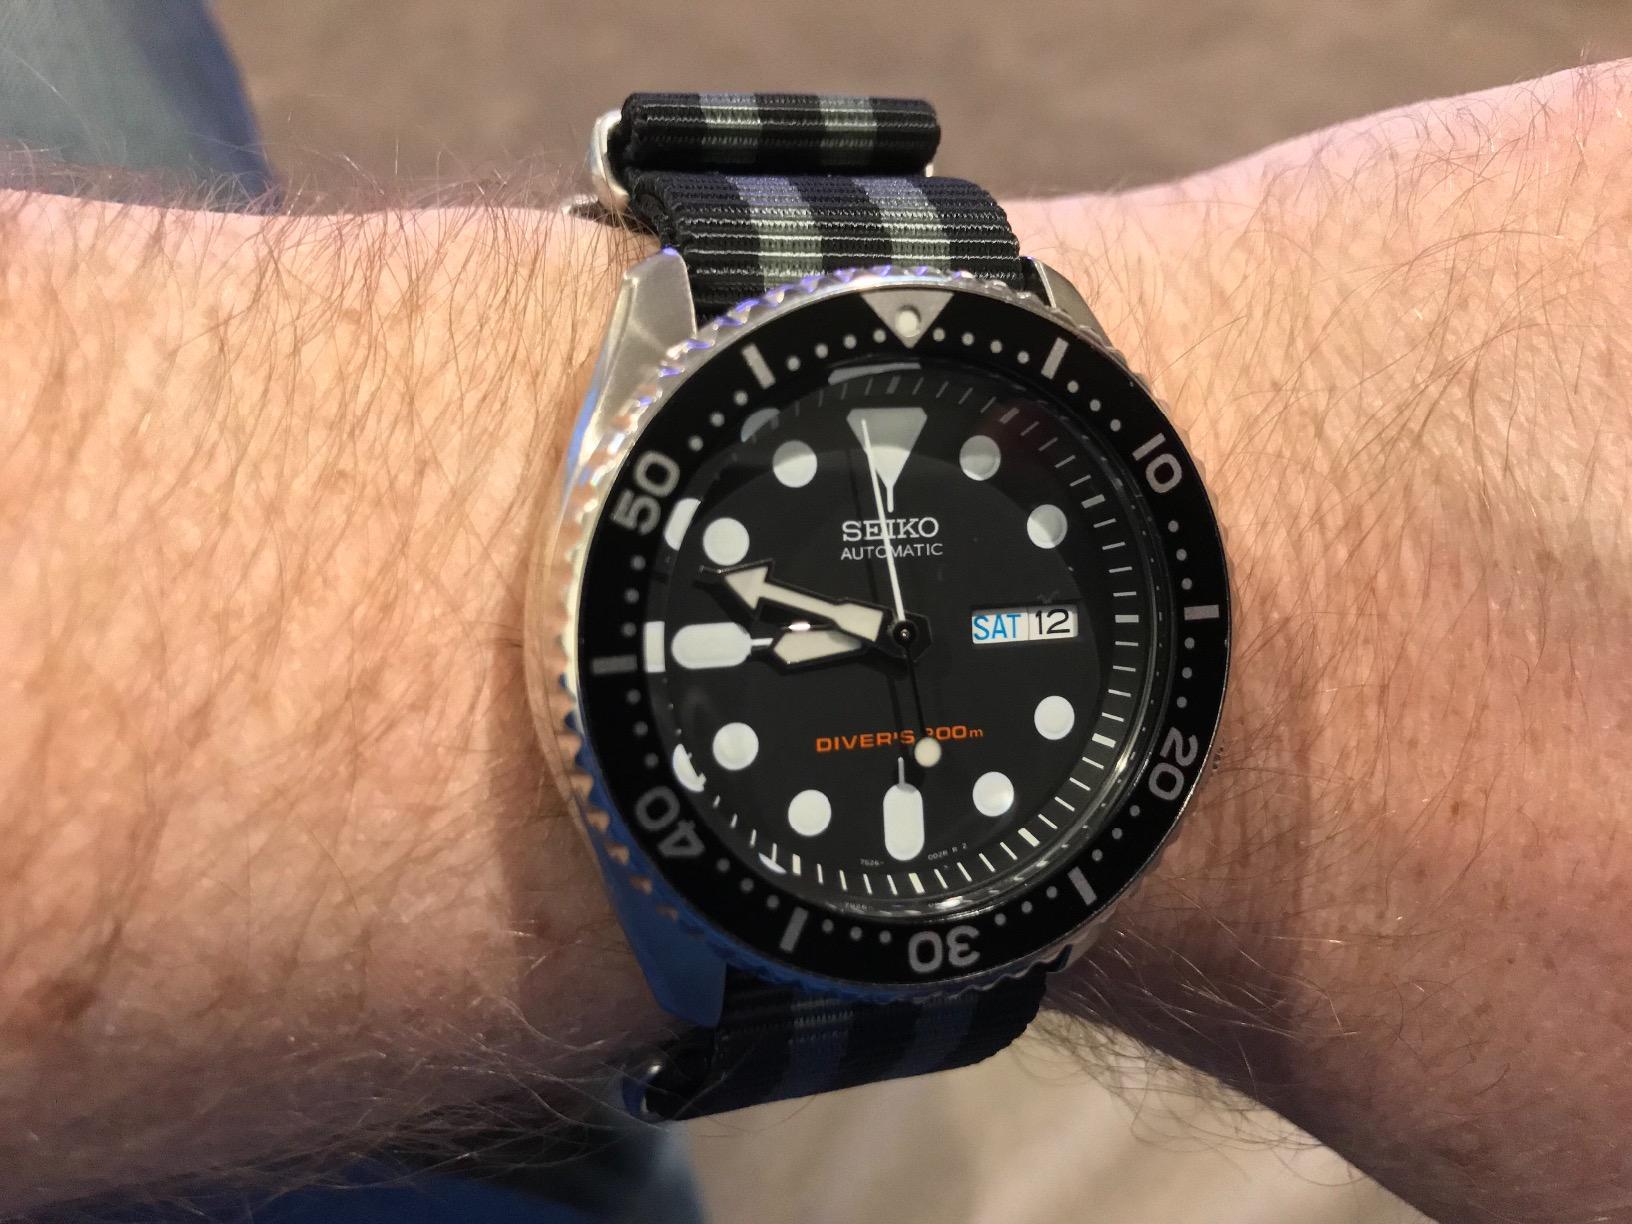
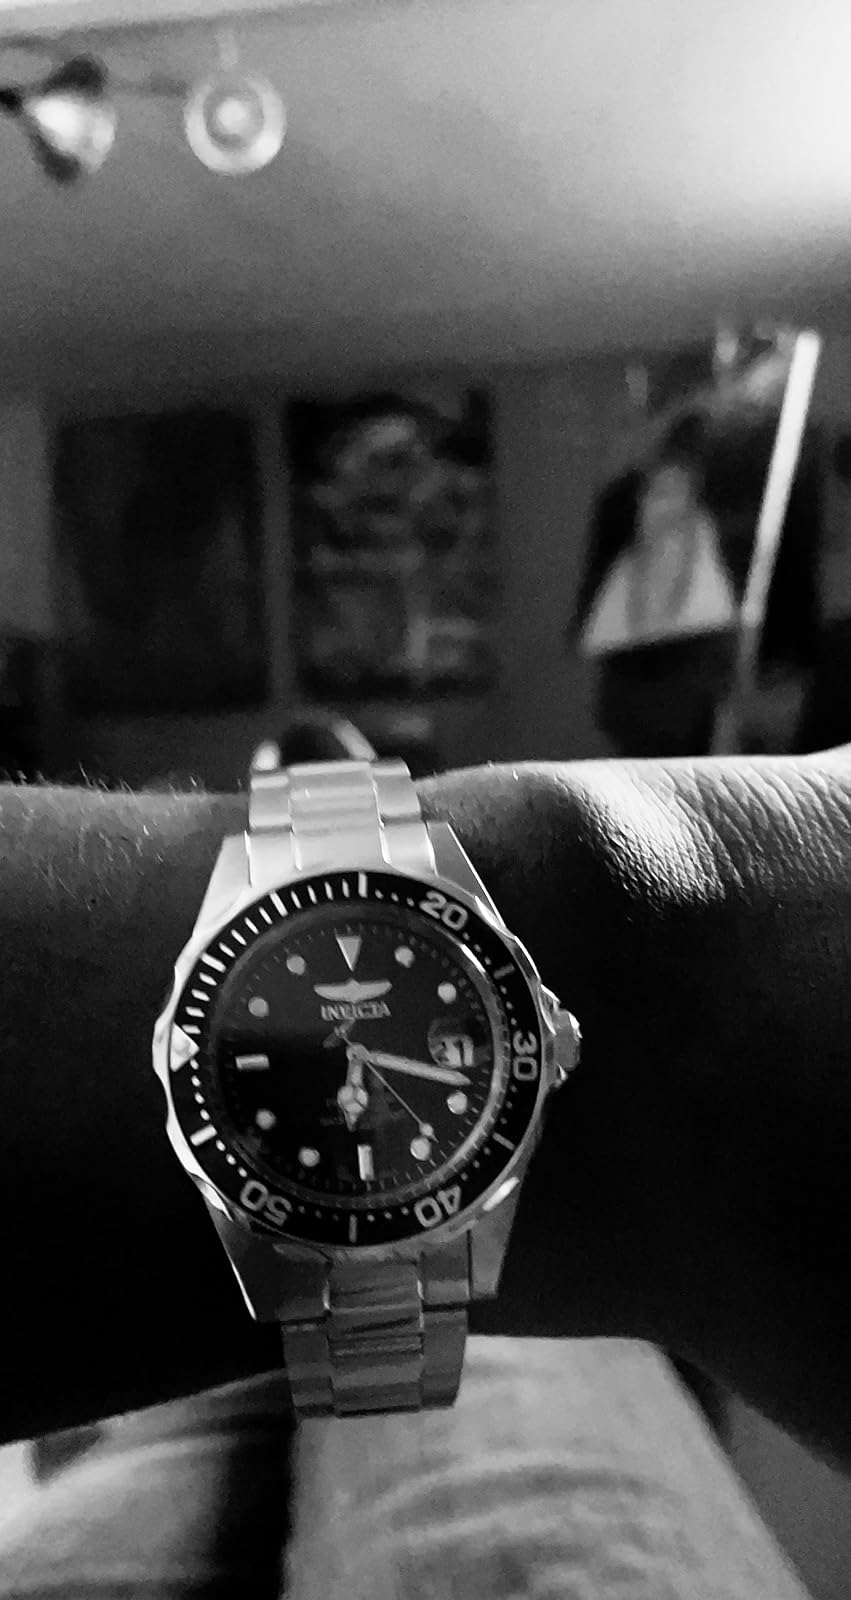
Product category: accessories_watch
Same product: no